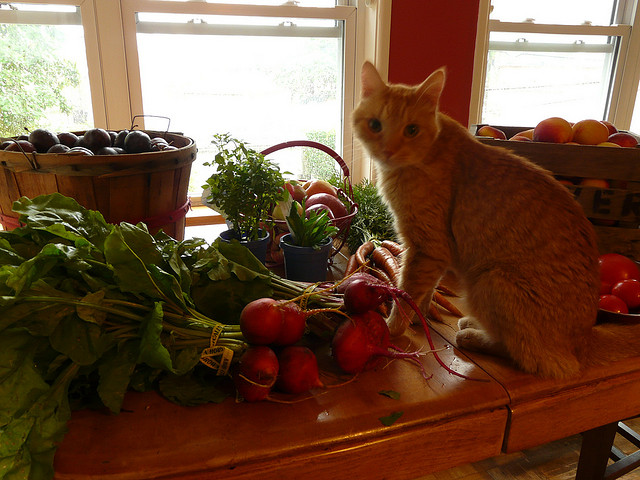
user: Given an image and a question. Answer the question in a short answer. Question: What health benefit does the vegetable in this photo promote? Short Answer:
assistant: fiber